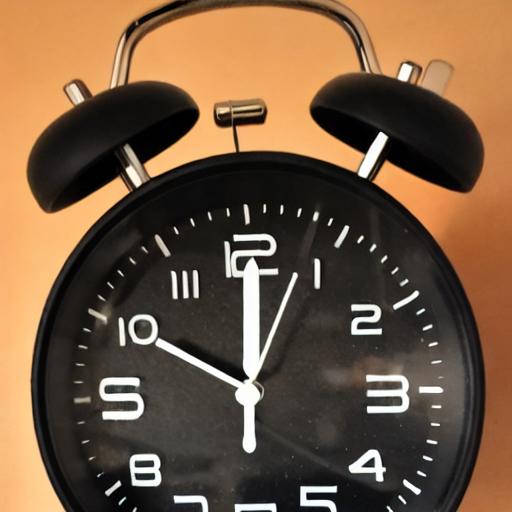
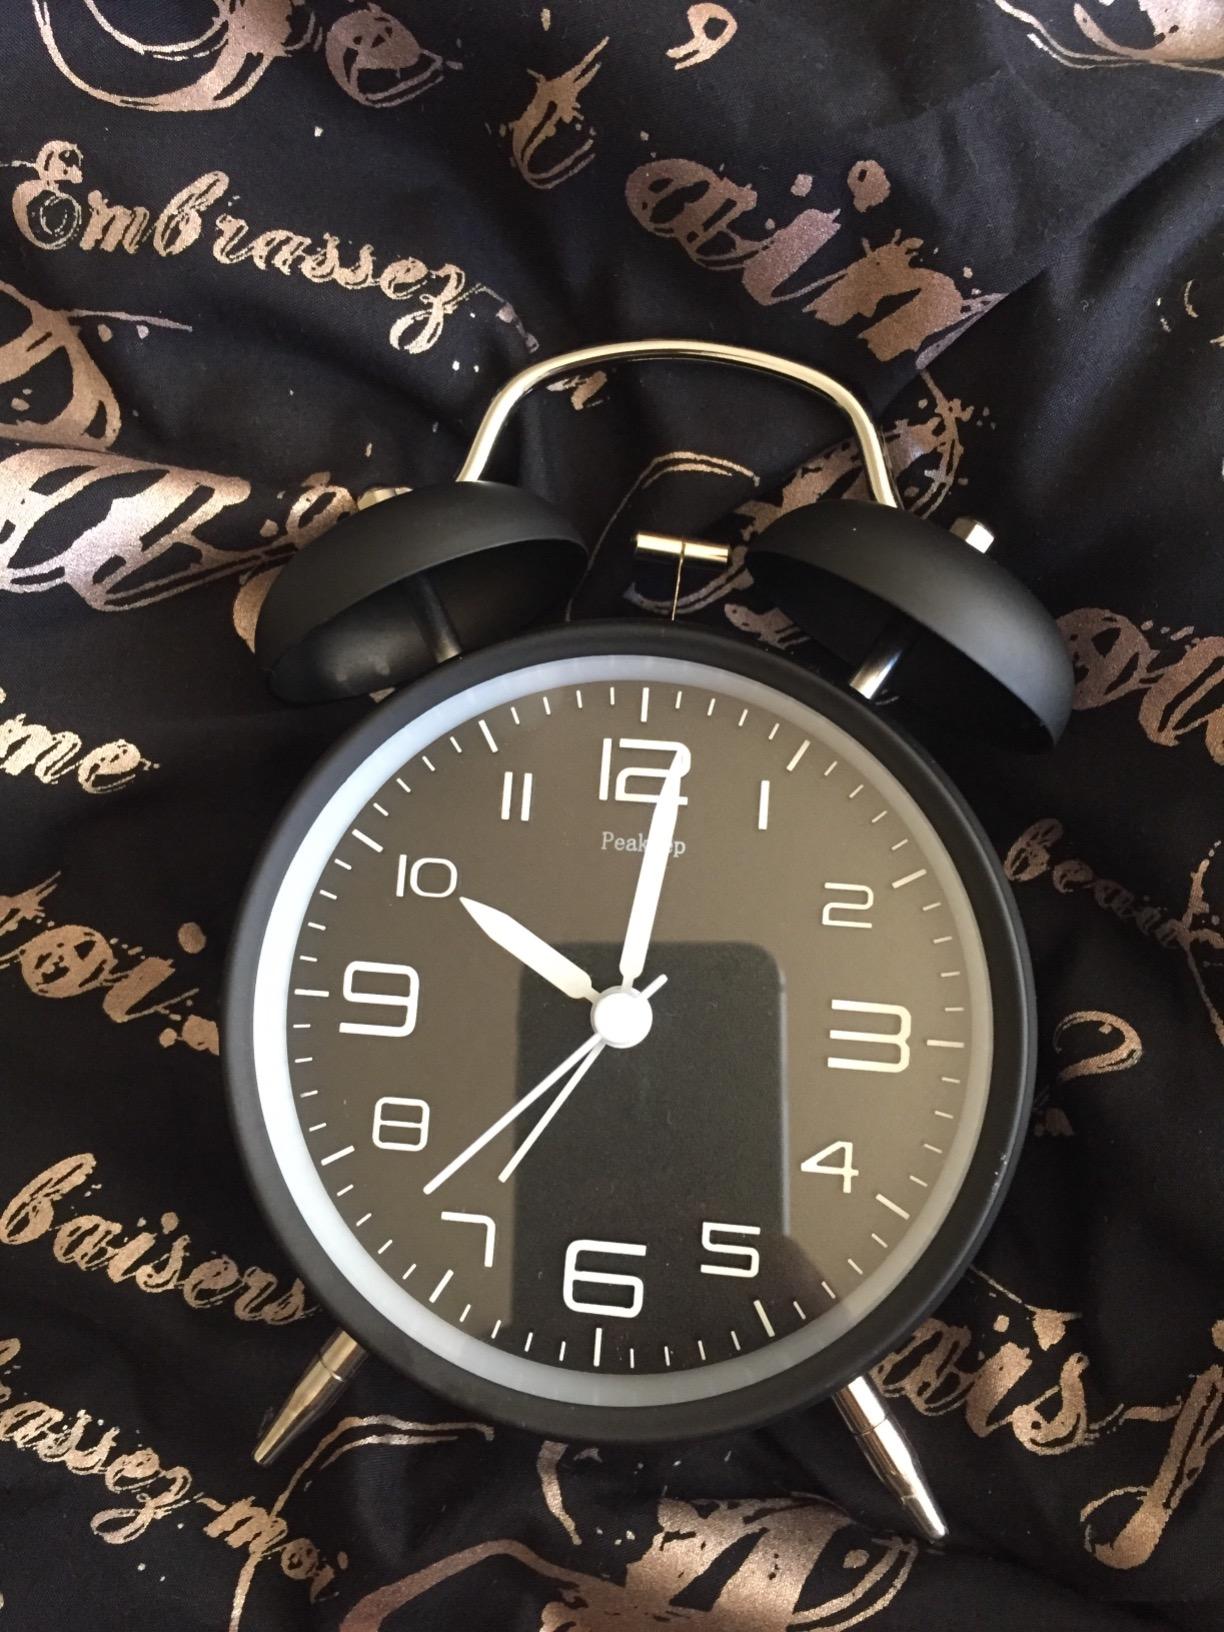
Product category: clock
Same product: no